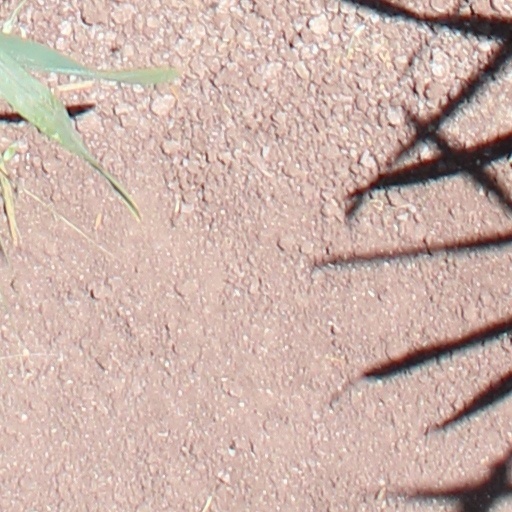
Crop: wheat